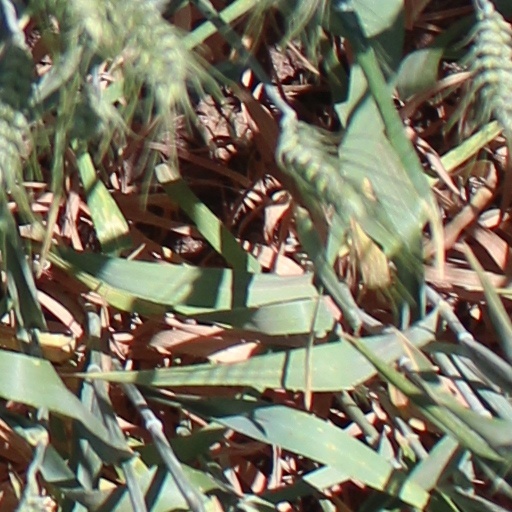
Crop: wheat